Stenopelix

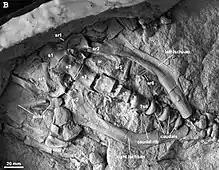
Cast of the pelvic region

In 1855, in a sandstone quarry near Bückeburg on the Harrl, a fossil was found of a small dinosaur. Most of its bones were in a poor condition and removed on preparation, leaving two sets of hollow impressions on the plate and counterplate. The two plates do not overlap completely. The hollows, serving as a natural mold, have since been used to produce several casts in gypsum and latex to facilitate the study of the specimen. It was originally part of the collection of Max Ballerstedt preserved in the Bückeburg Gymnasium Adolfinum but was in 1976 moved to the Georg-August-Universität Göttingen where it now resides in the collection of the Geowissenschaftliches Zentrum der Universität Göttingen.